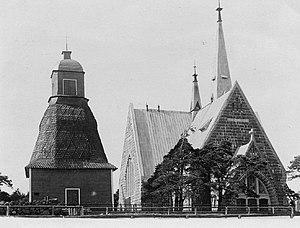
L’église Sainte-Marie-Madeleine de Koivisto est une ancienne église luthérienne conçue par l’architecte Josef Stenbäck dans le style romantique national. Elle est construite en 1904 dans la ville de Koivisto, dans le grand-duché de Finlande administré par la Russie impériale. La ville est aujourd'hui baptisée Primorsk. C'est actuellement un musée.